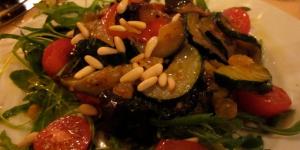
charlota de pichon y berenjenas